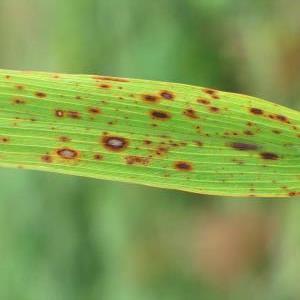
Disease: Brownspot